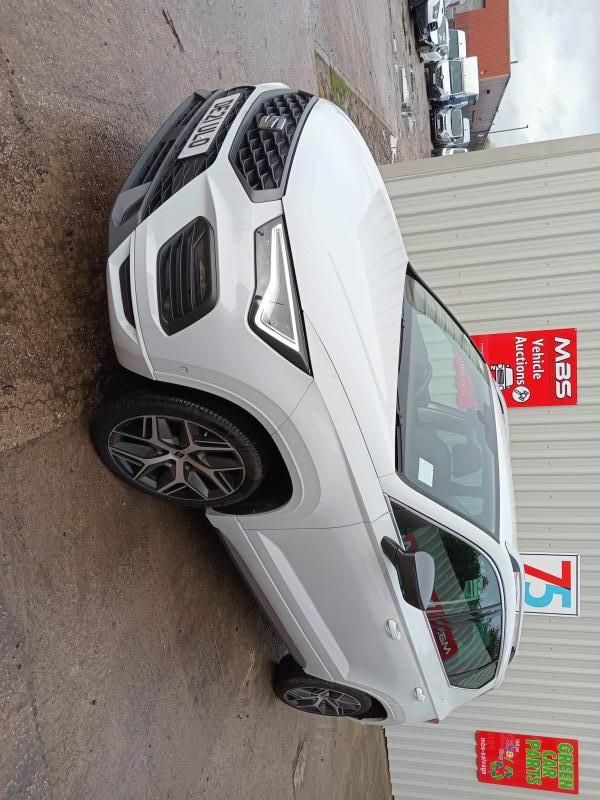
Aucun dommage détecté.
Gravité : aucun